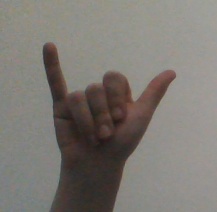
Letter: ya